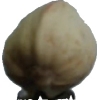
Label: pistachio